Romany Jones

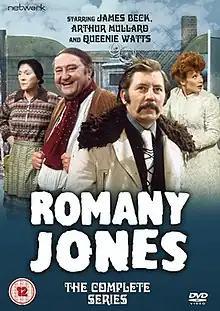

Romany Jones is a British sitcom made by London Weekend Television, broadcast between 1972 and 1975, involving the comic misadventures of two layabout families living on a caravan site. The show was designed as a vehicle for James Beck and also featured Arthur Mullard and Queenie Watts as Wally and Lily Briggs.